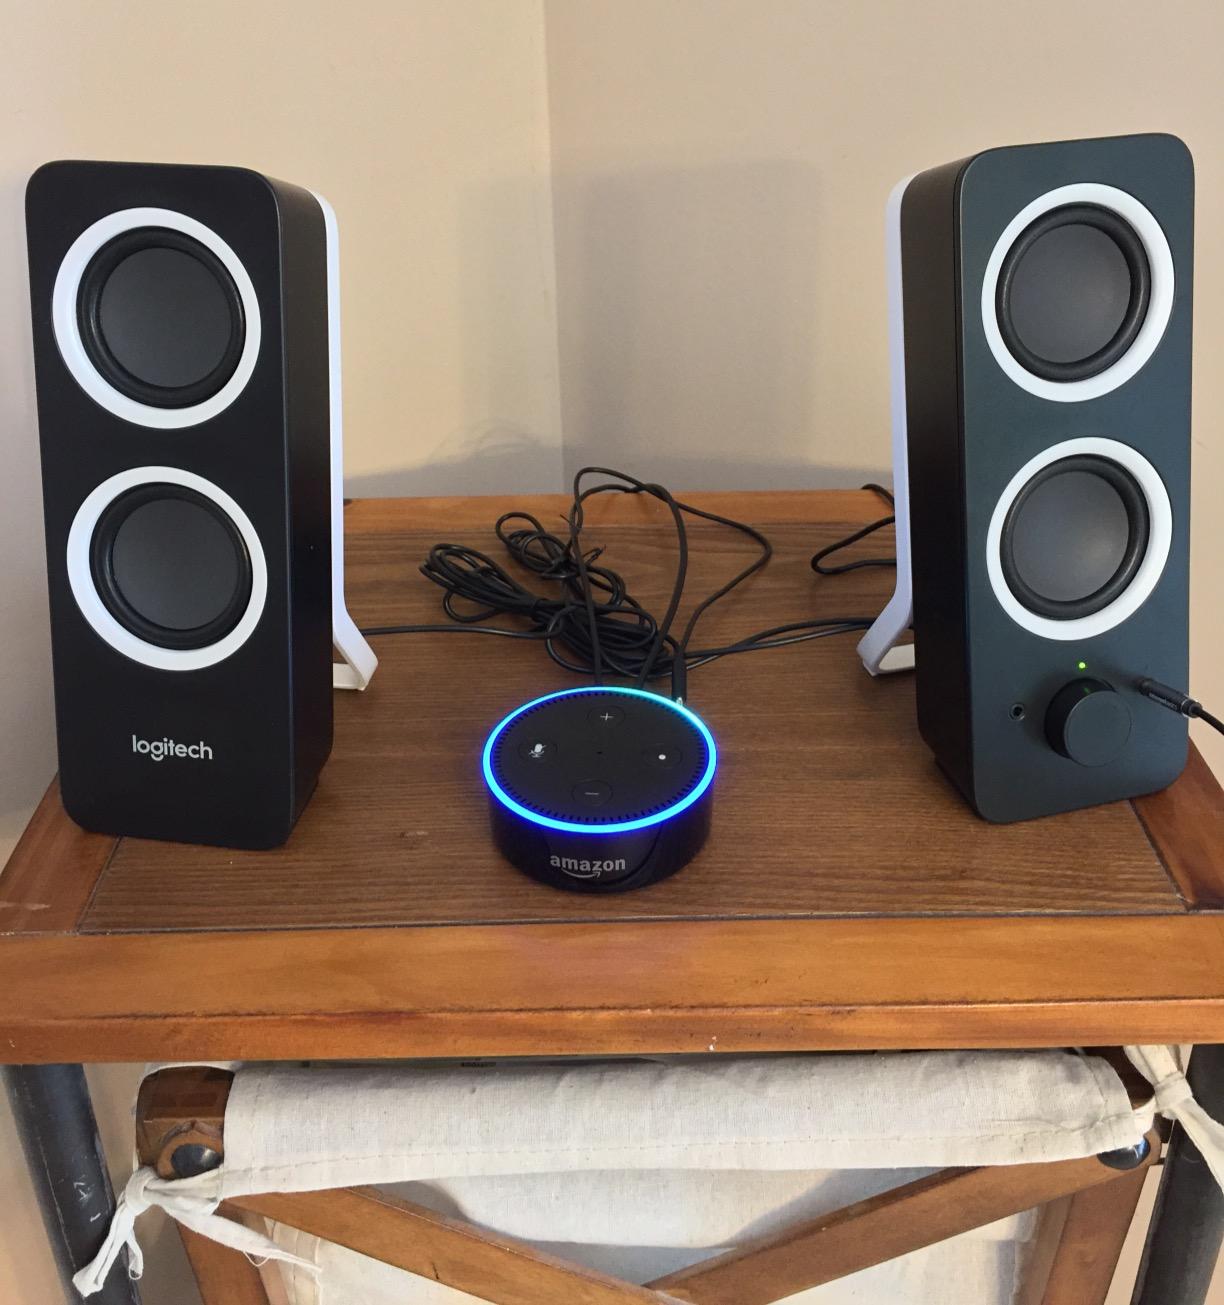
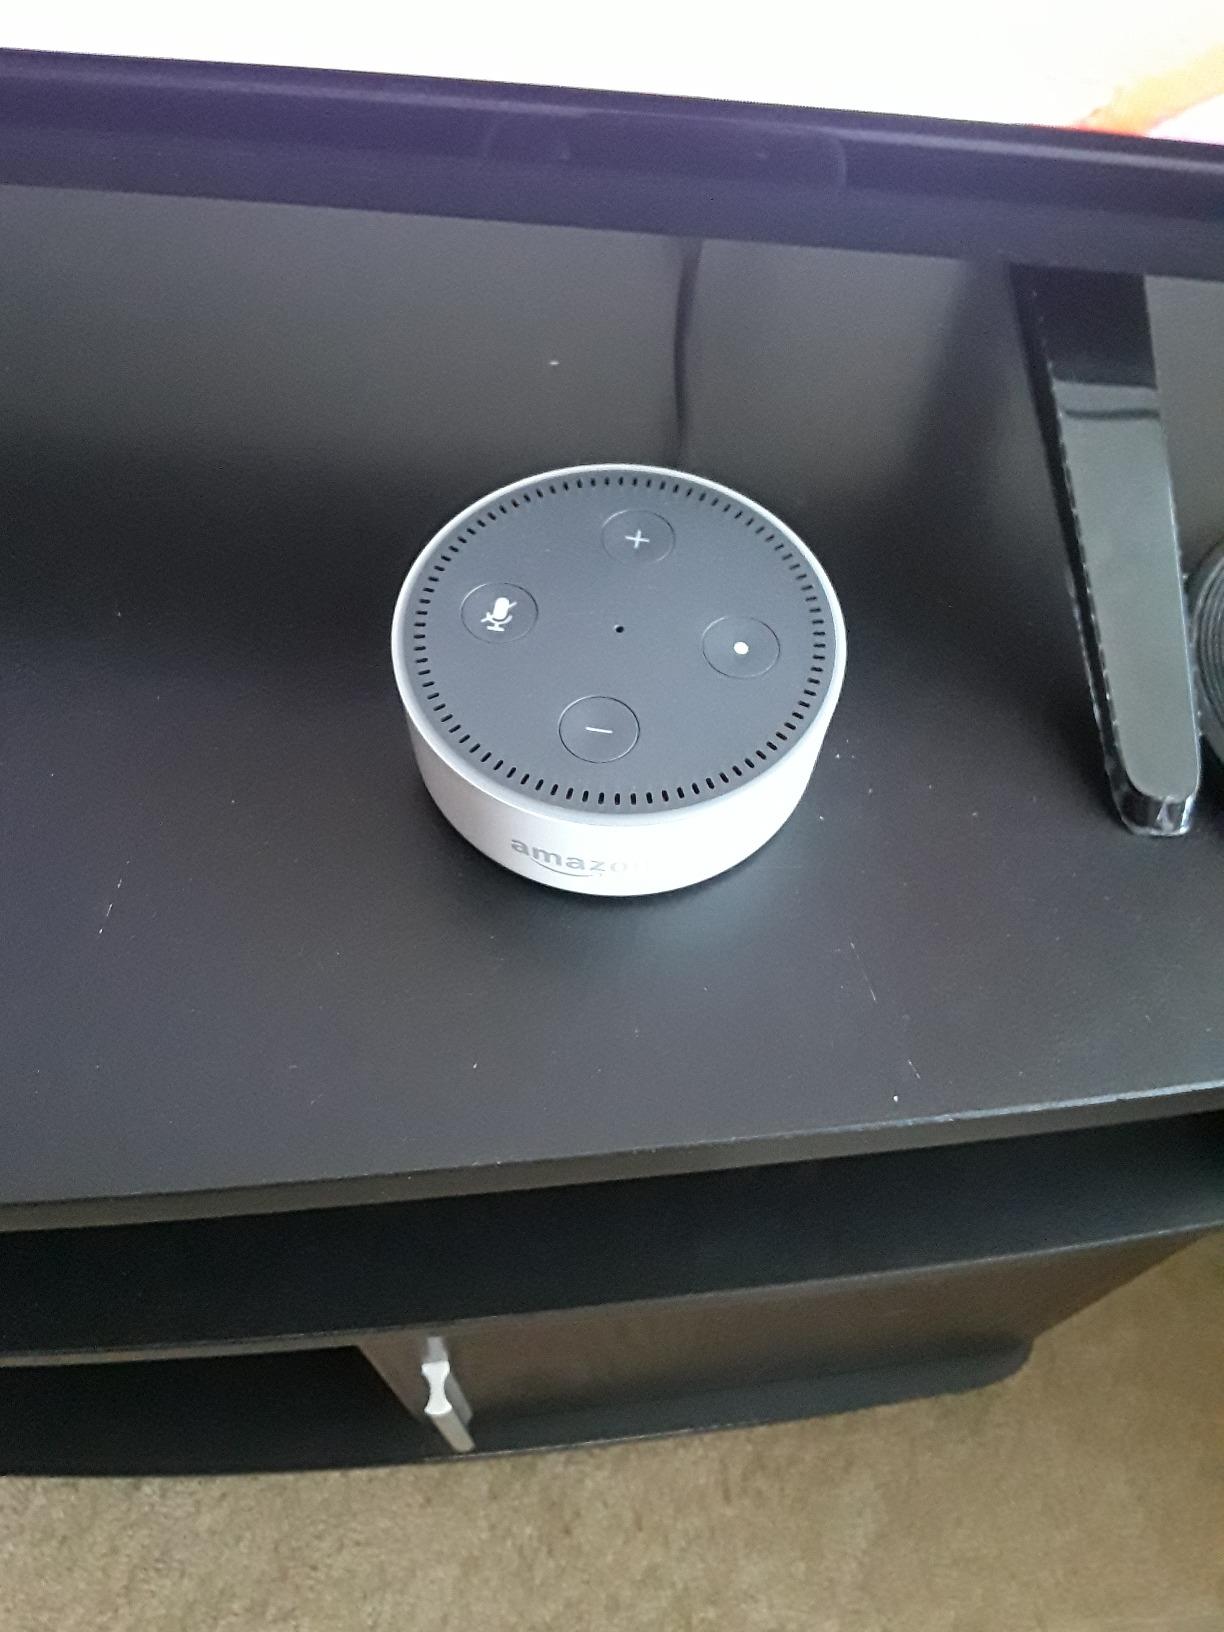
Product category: speaker
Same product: no